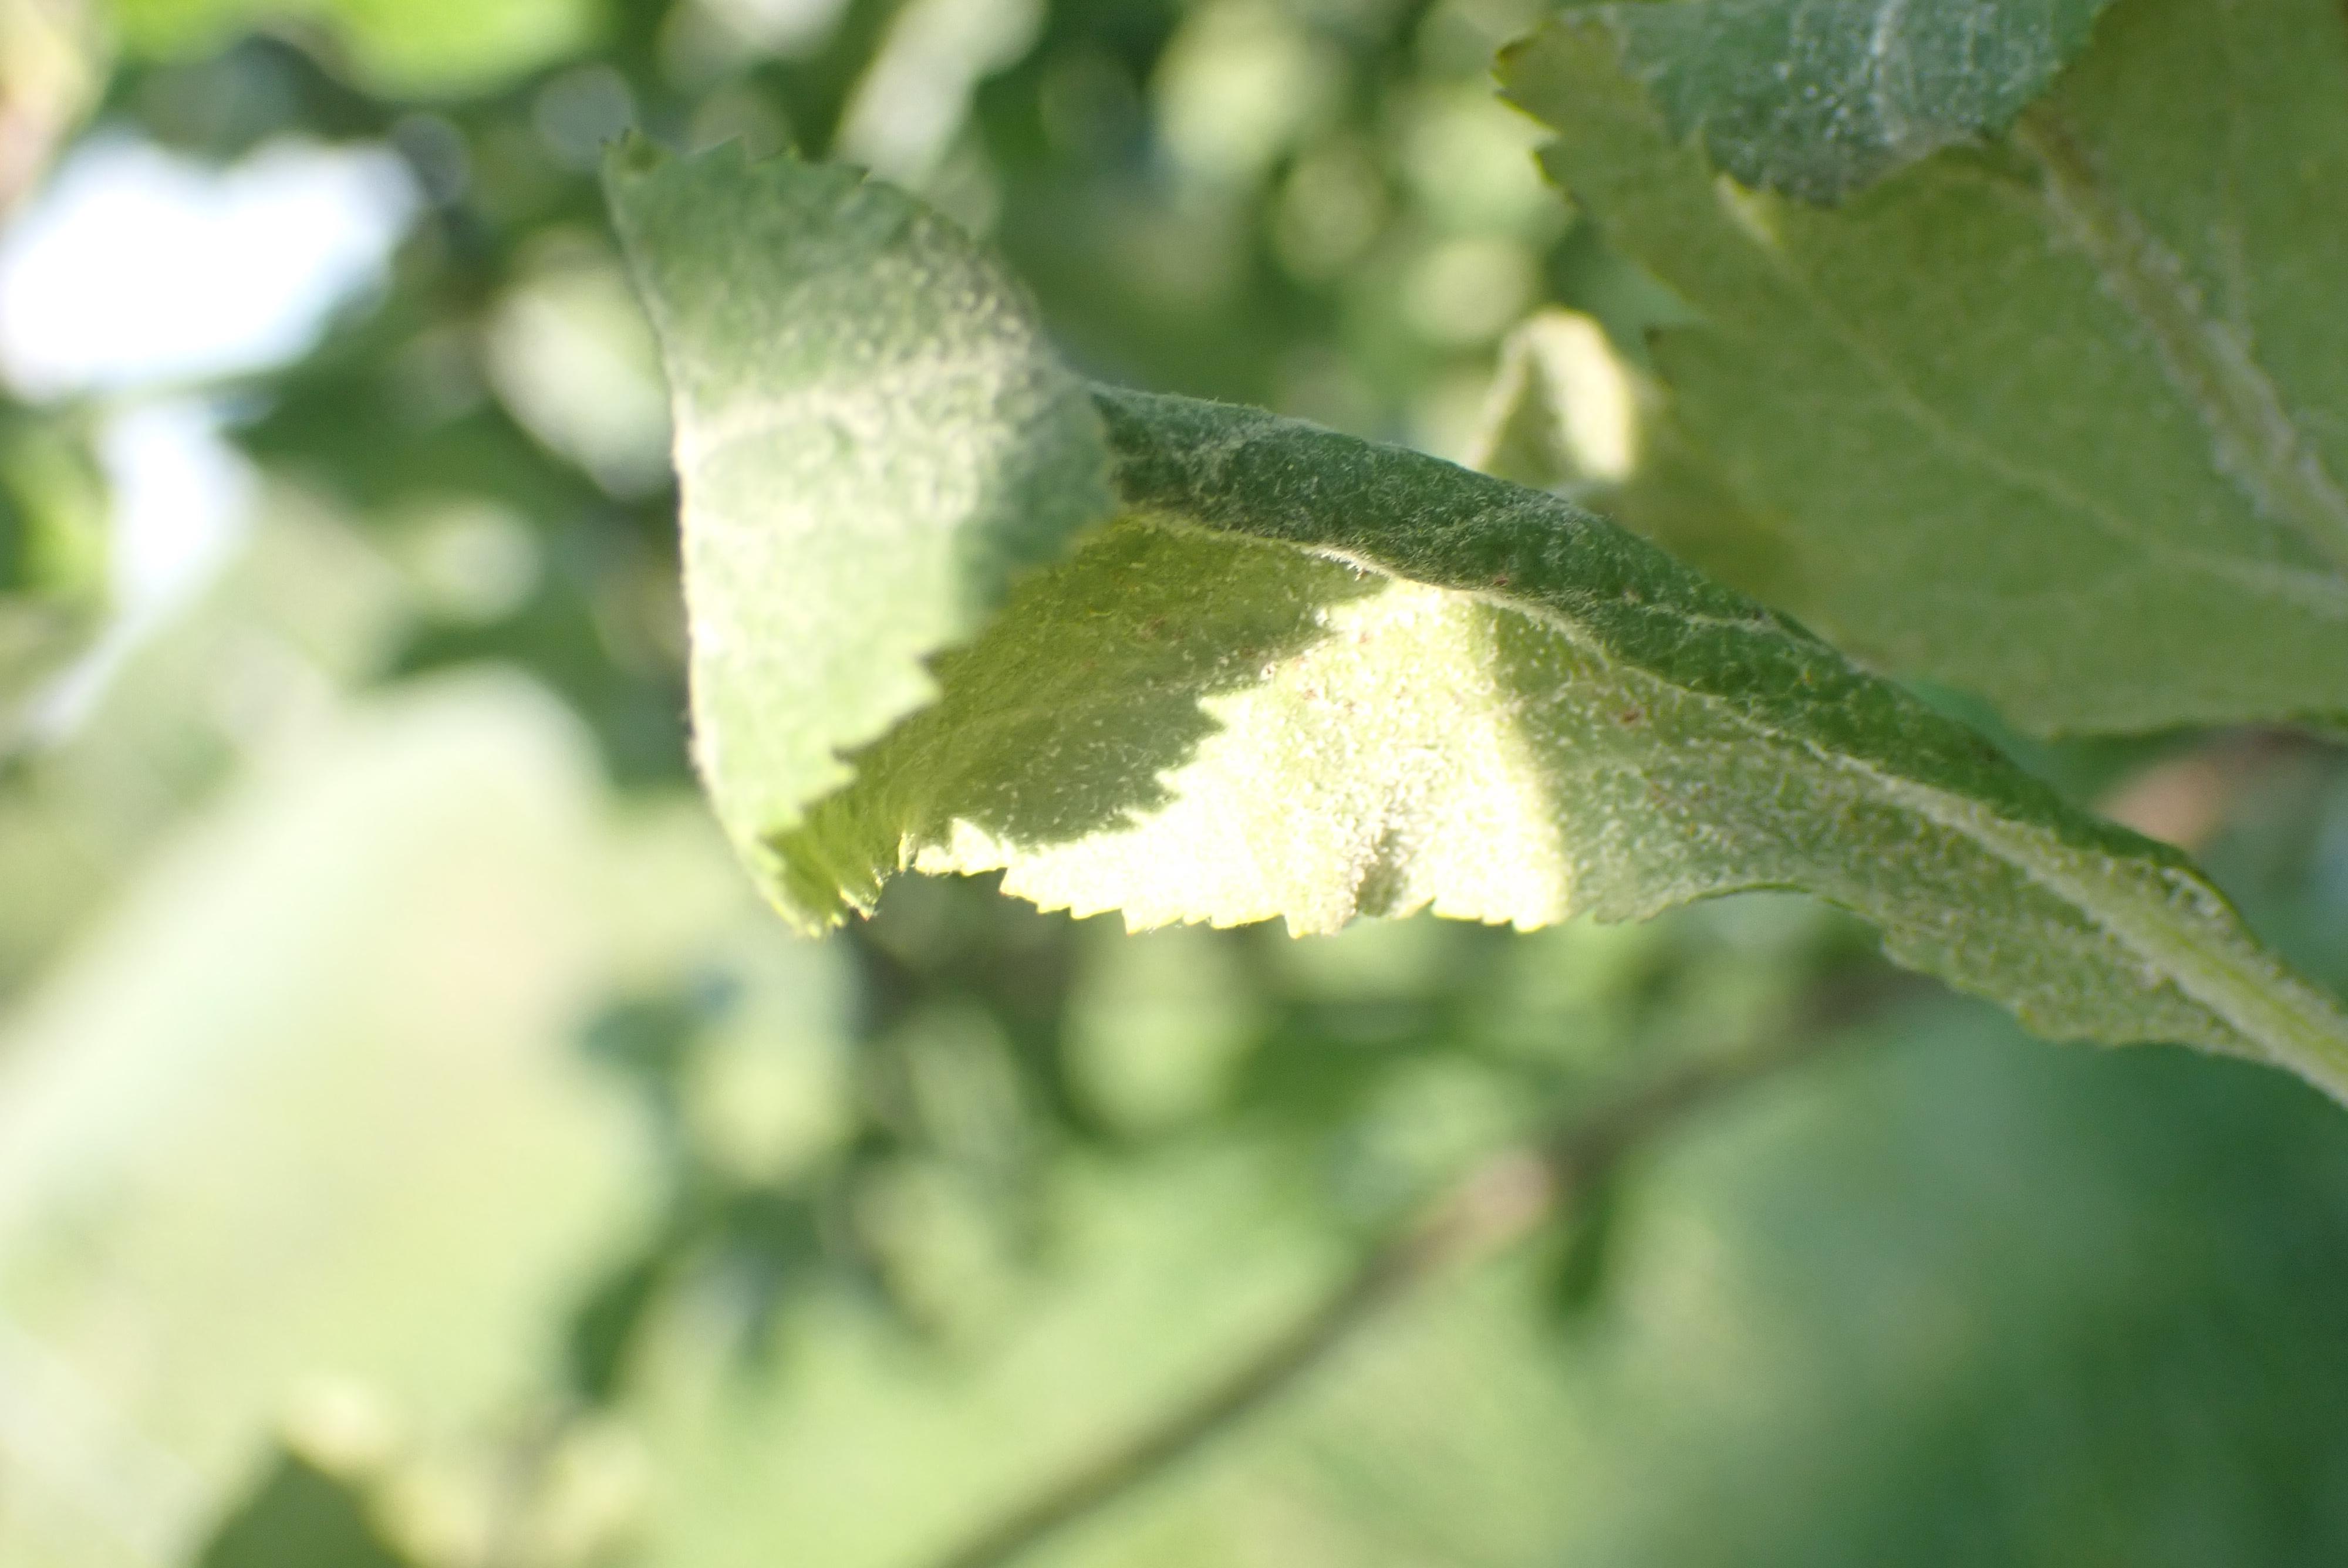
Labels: powdery_mildew